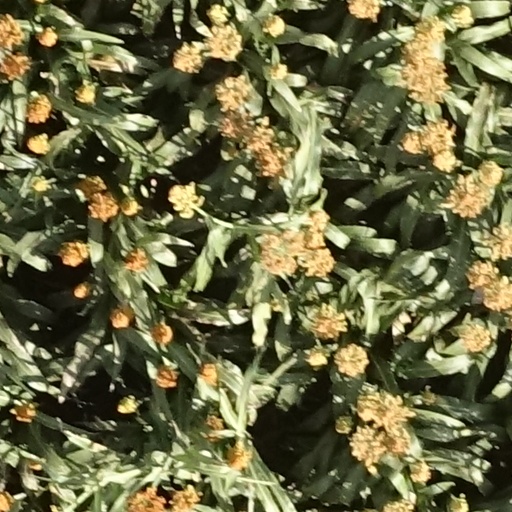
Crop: sorghum